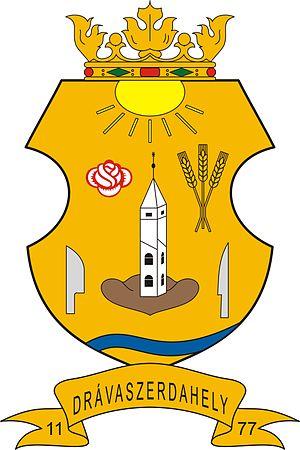
Drávaszerdahely est un village et une commune du comitat de Baranya en Hongrie.